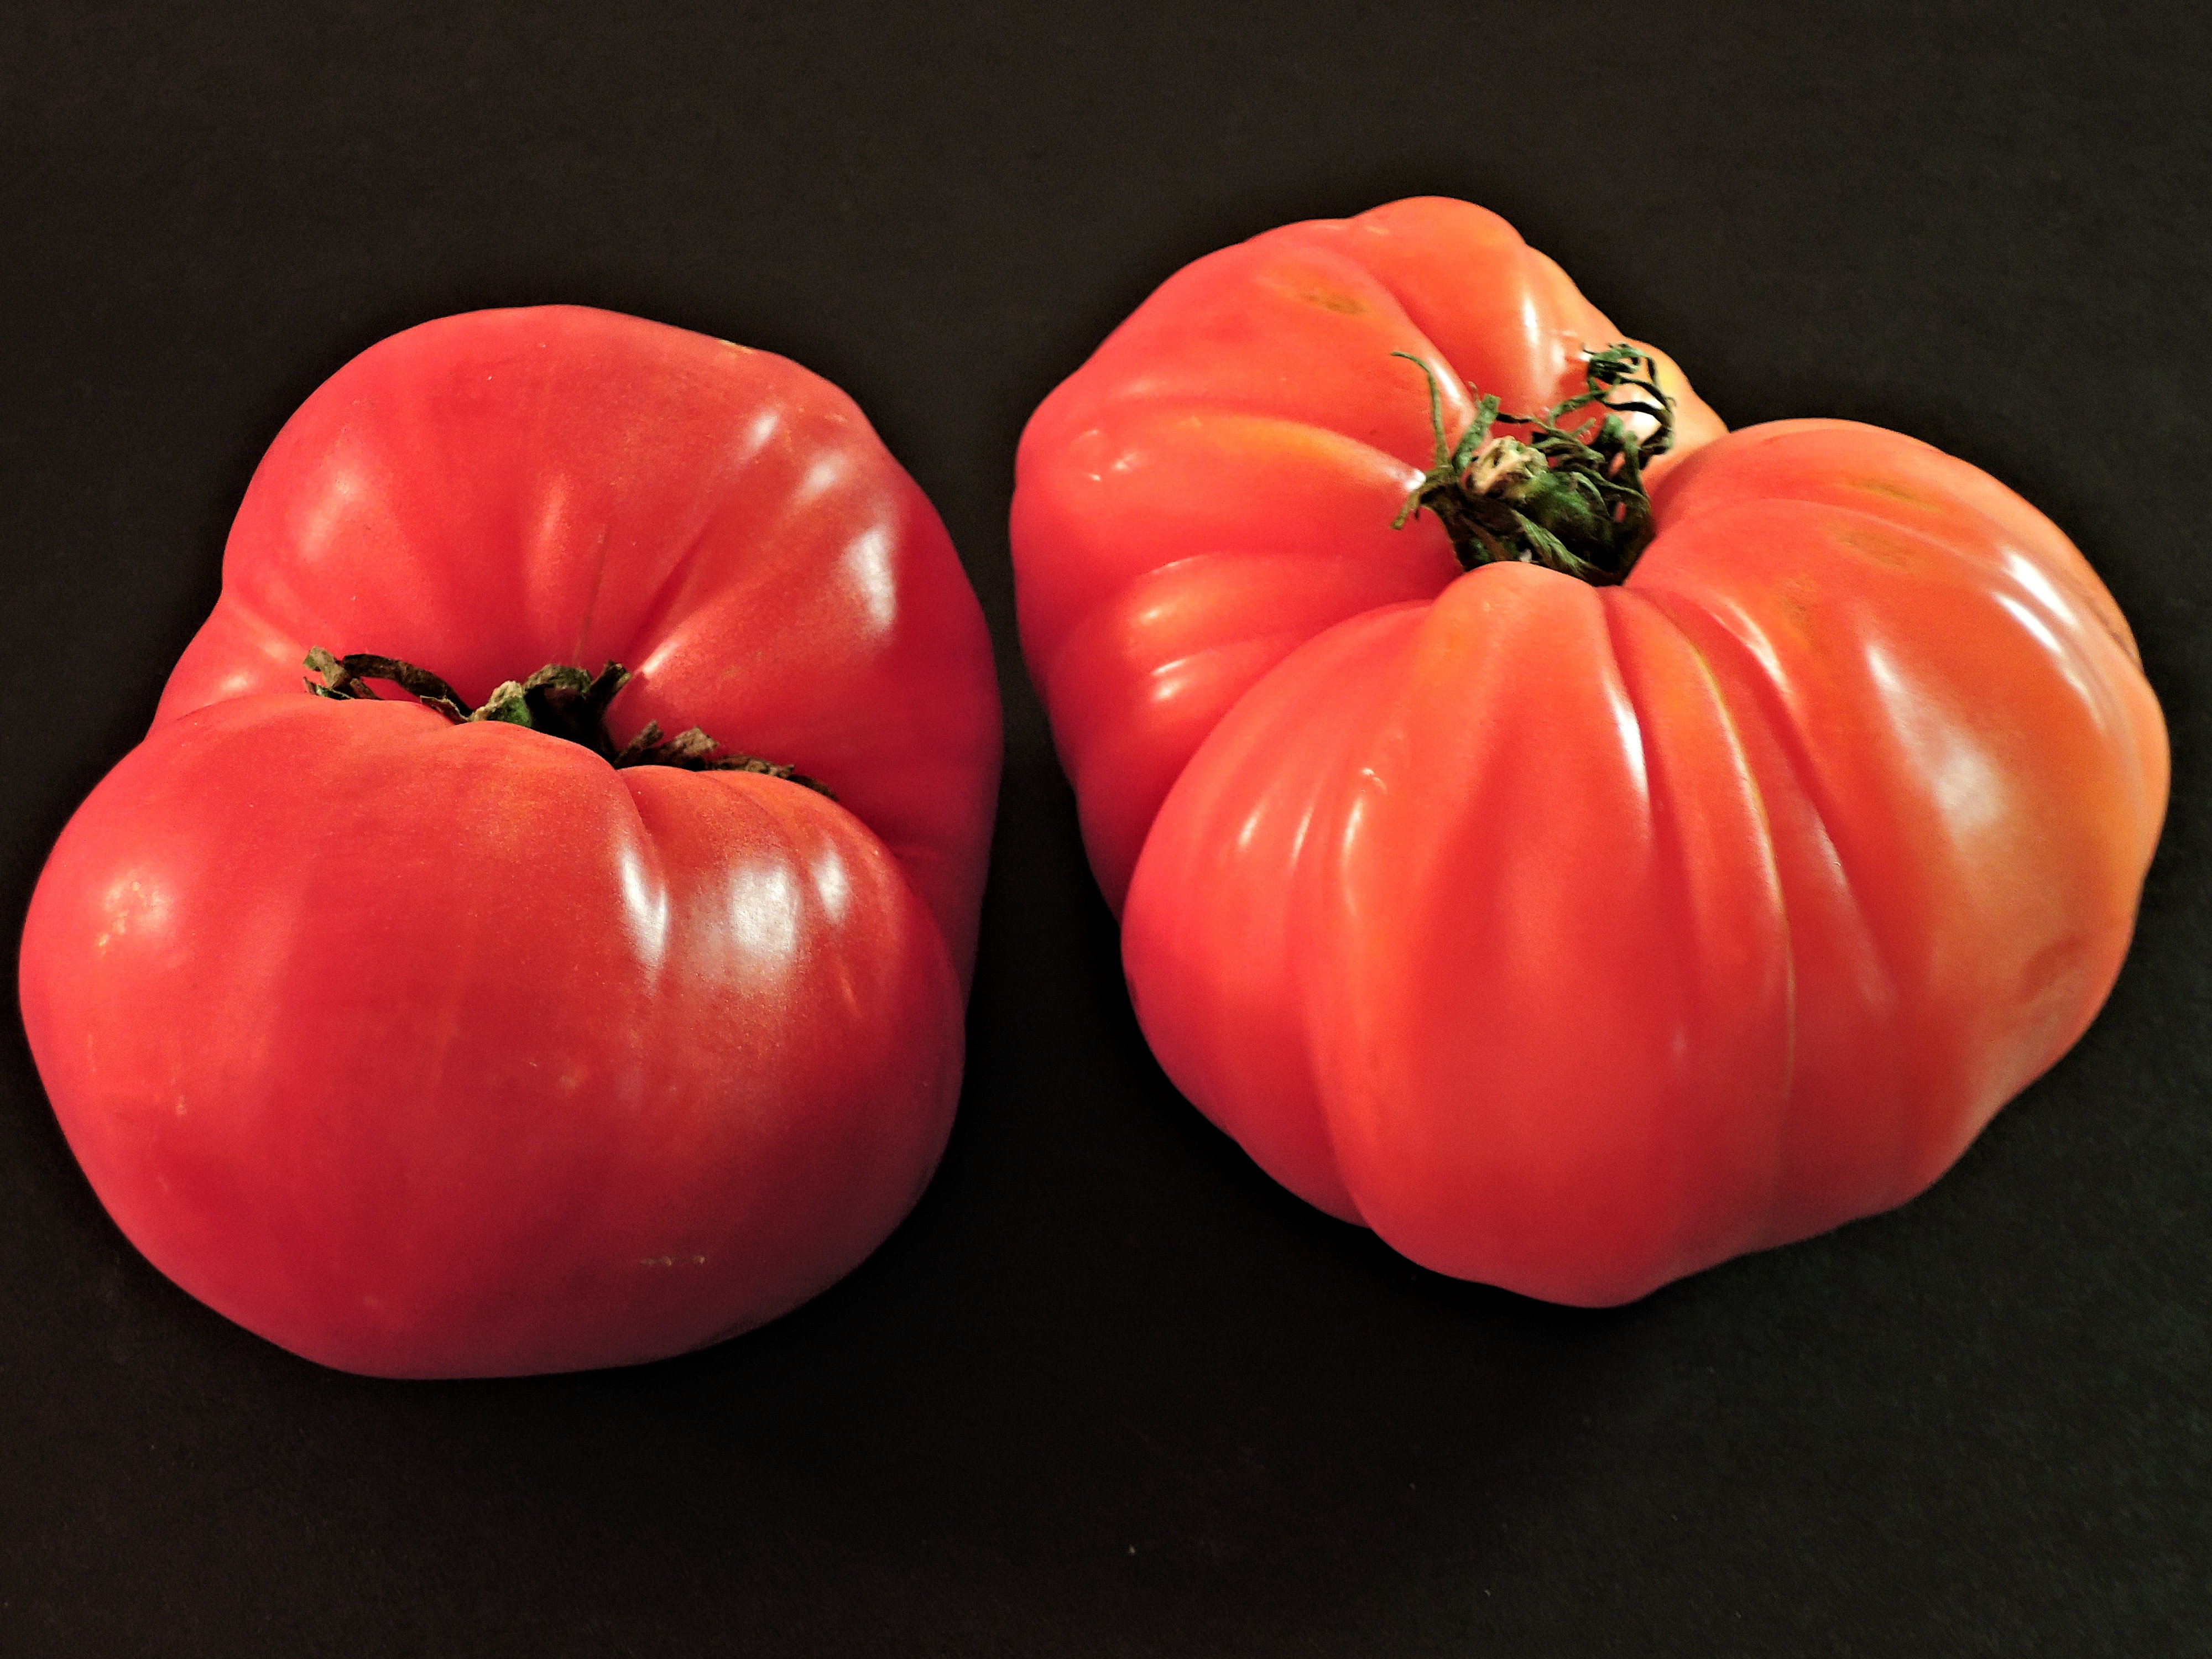
plant, fruit, flower, food, red, produce, vegetable, fresh, tomato, peppers, bell pepper, seasonal, tomatoes, heirloom, flowering plant, zapotec pleated, vegetable fruit, land plant, potato and tomato genus, bell peppers and chili peppers, pimiento